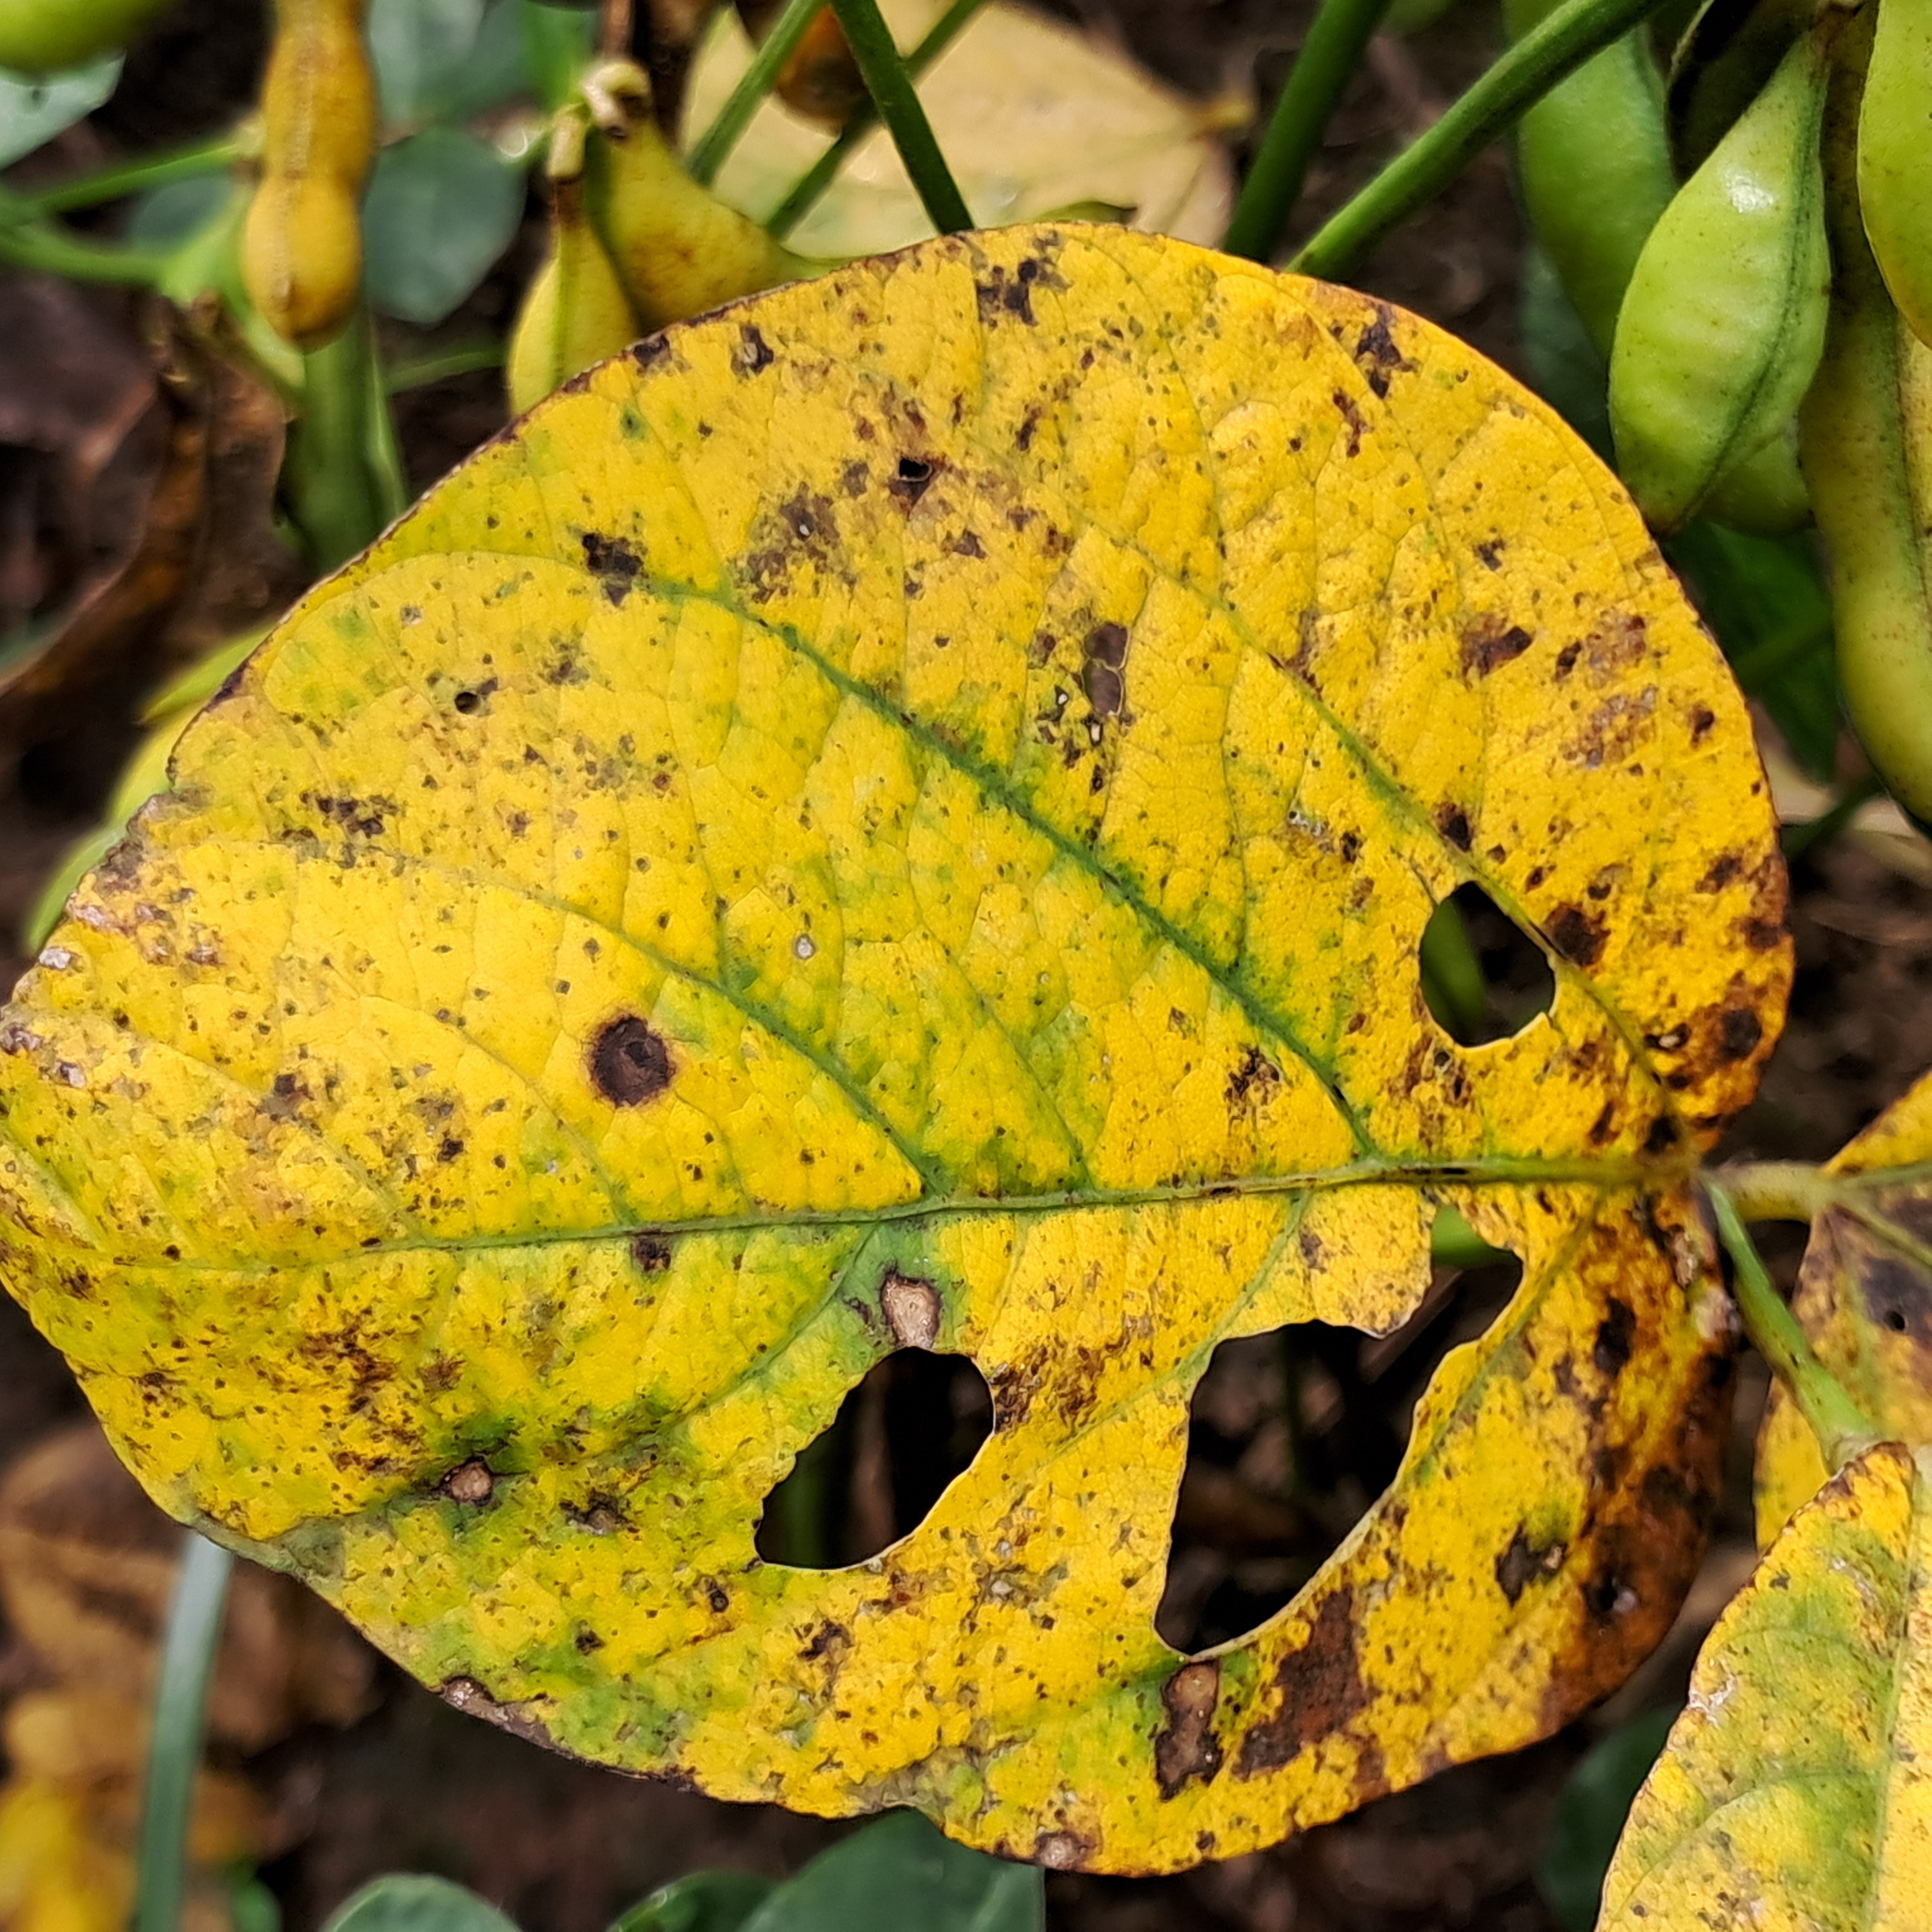
Label: Rust